Gustav Ritter von Kahr

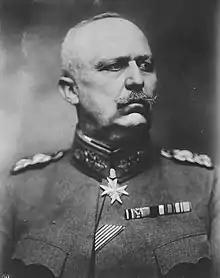
General Erich Ludendorff

On 8 November 1923, while Kahr was delivering a speech to an audience of some 3,000 in the packed hall of Munich's Bürgerbräukeller, the meeting was stormed by Adolf Hitler, Erich Ludendorff, Hermann Göring and other National Socialists. Hitler proclaimed a "national revolution" and called for Kahr, Lossow and Seisser to meet with him. In a back room, he compelled Kahr and the others at gunpoint to join the national uprising that he had proclaimed. Returning to the hall, the three called for those present to support Hitler's coup, which was planned for the next day. In view of their word of honor not to do anything against Hitler, Ludendorff did not have Kahr, Lossow and Seisser imprisoned. The latter two then immediately initiated countermeasures to put down the coup. After a few hours of internal wrangling, Kahr also turned against Hitler and at 2:55 a.m. broadcast a ban on the Nazi Party, "Freikorps Oberland" and "Bund Reichskriegsflagge" (Imperial War Flag Society).